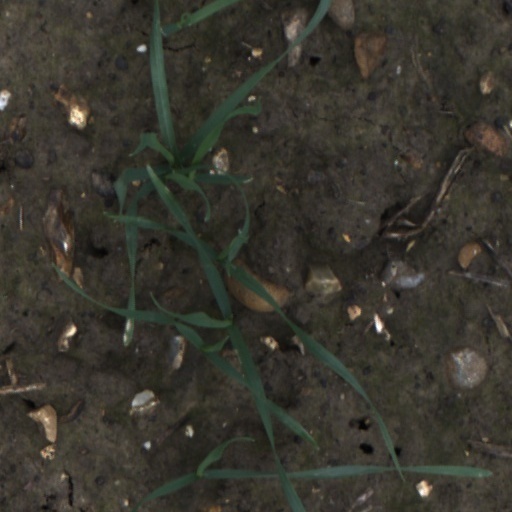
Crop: wheat